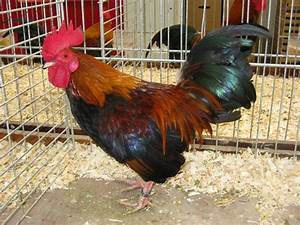
Label: chicken